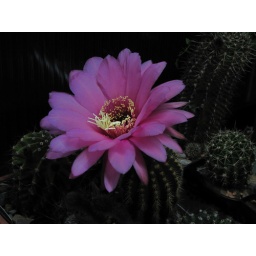
Echinopsis Pisac, in the second night the colour of the flower changes from salmon to pink.